Small nucleolar RNA SNORA1

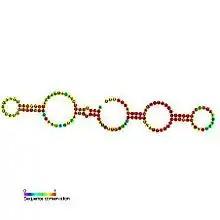
Predicted secondary structure and sequence conservation of SNORA1

In molecular biology, SNORA1 (also known as ACA1) is a member of the H/ACA class of small nucleolar RNA that guide the sites of modification of uridines to pseudouridines.